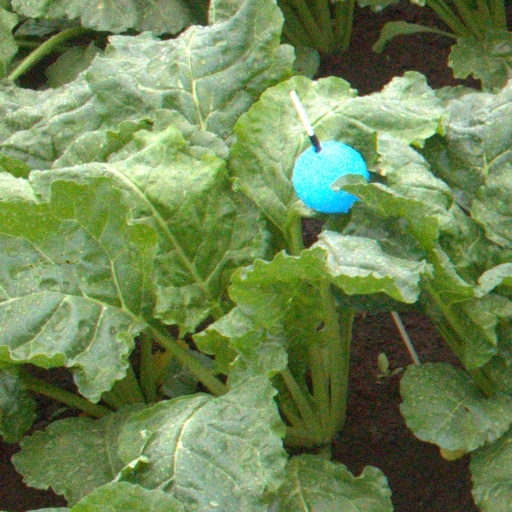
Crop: sugar beet